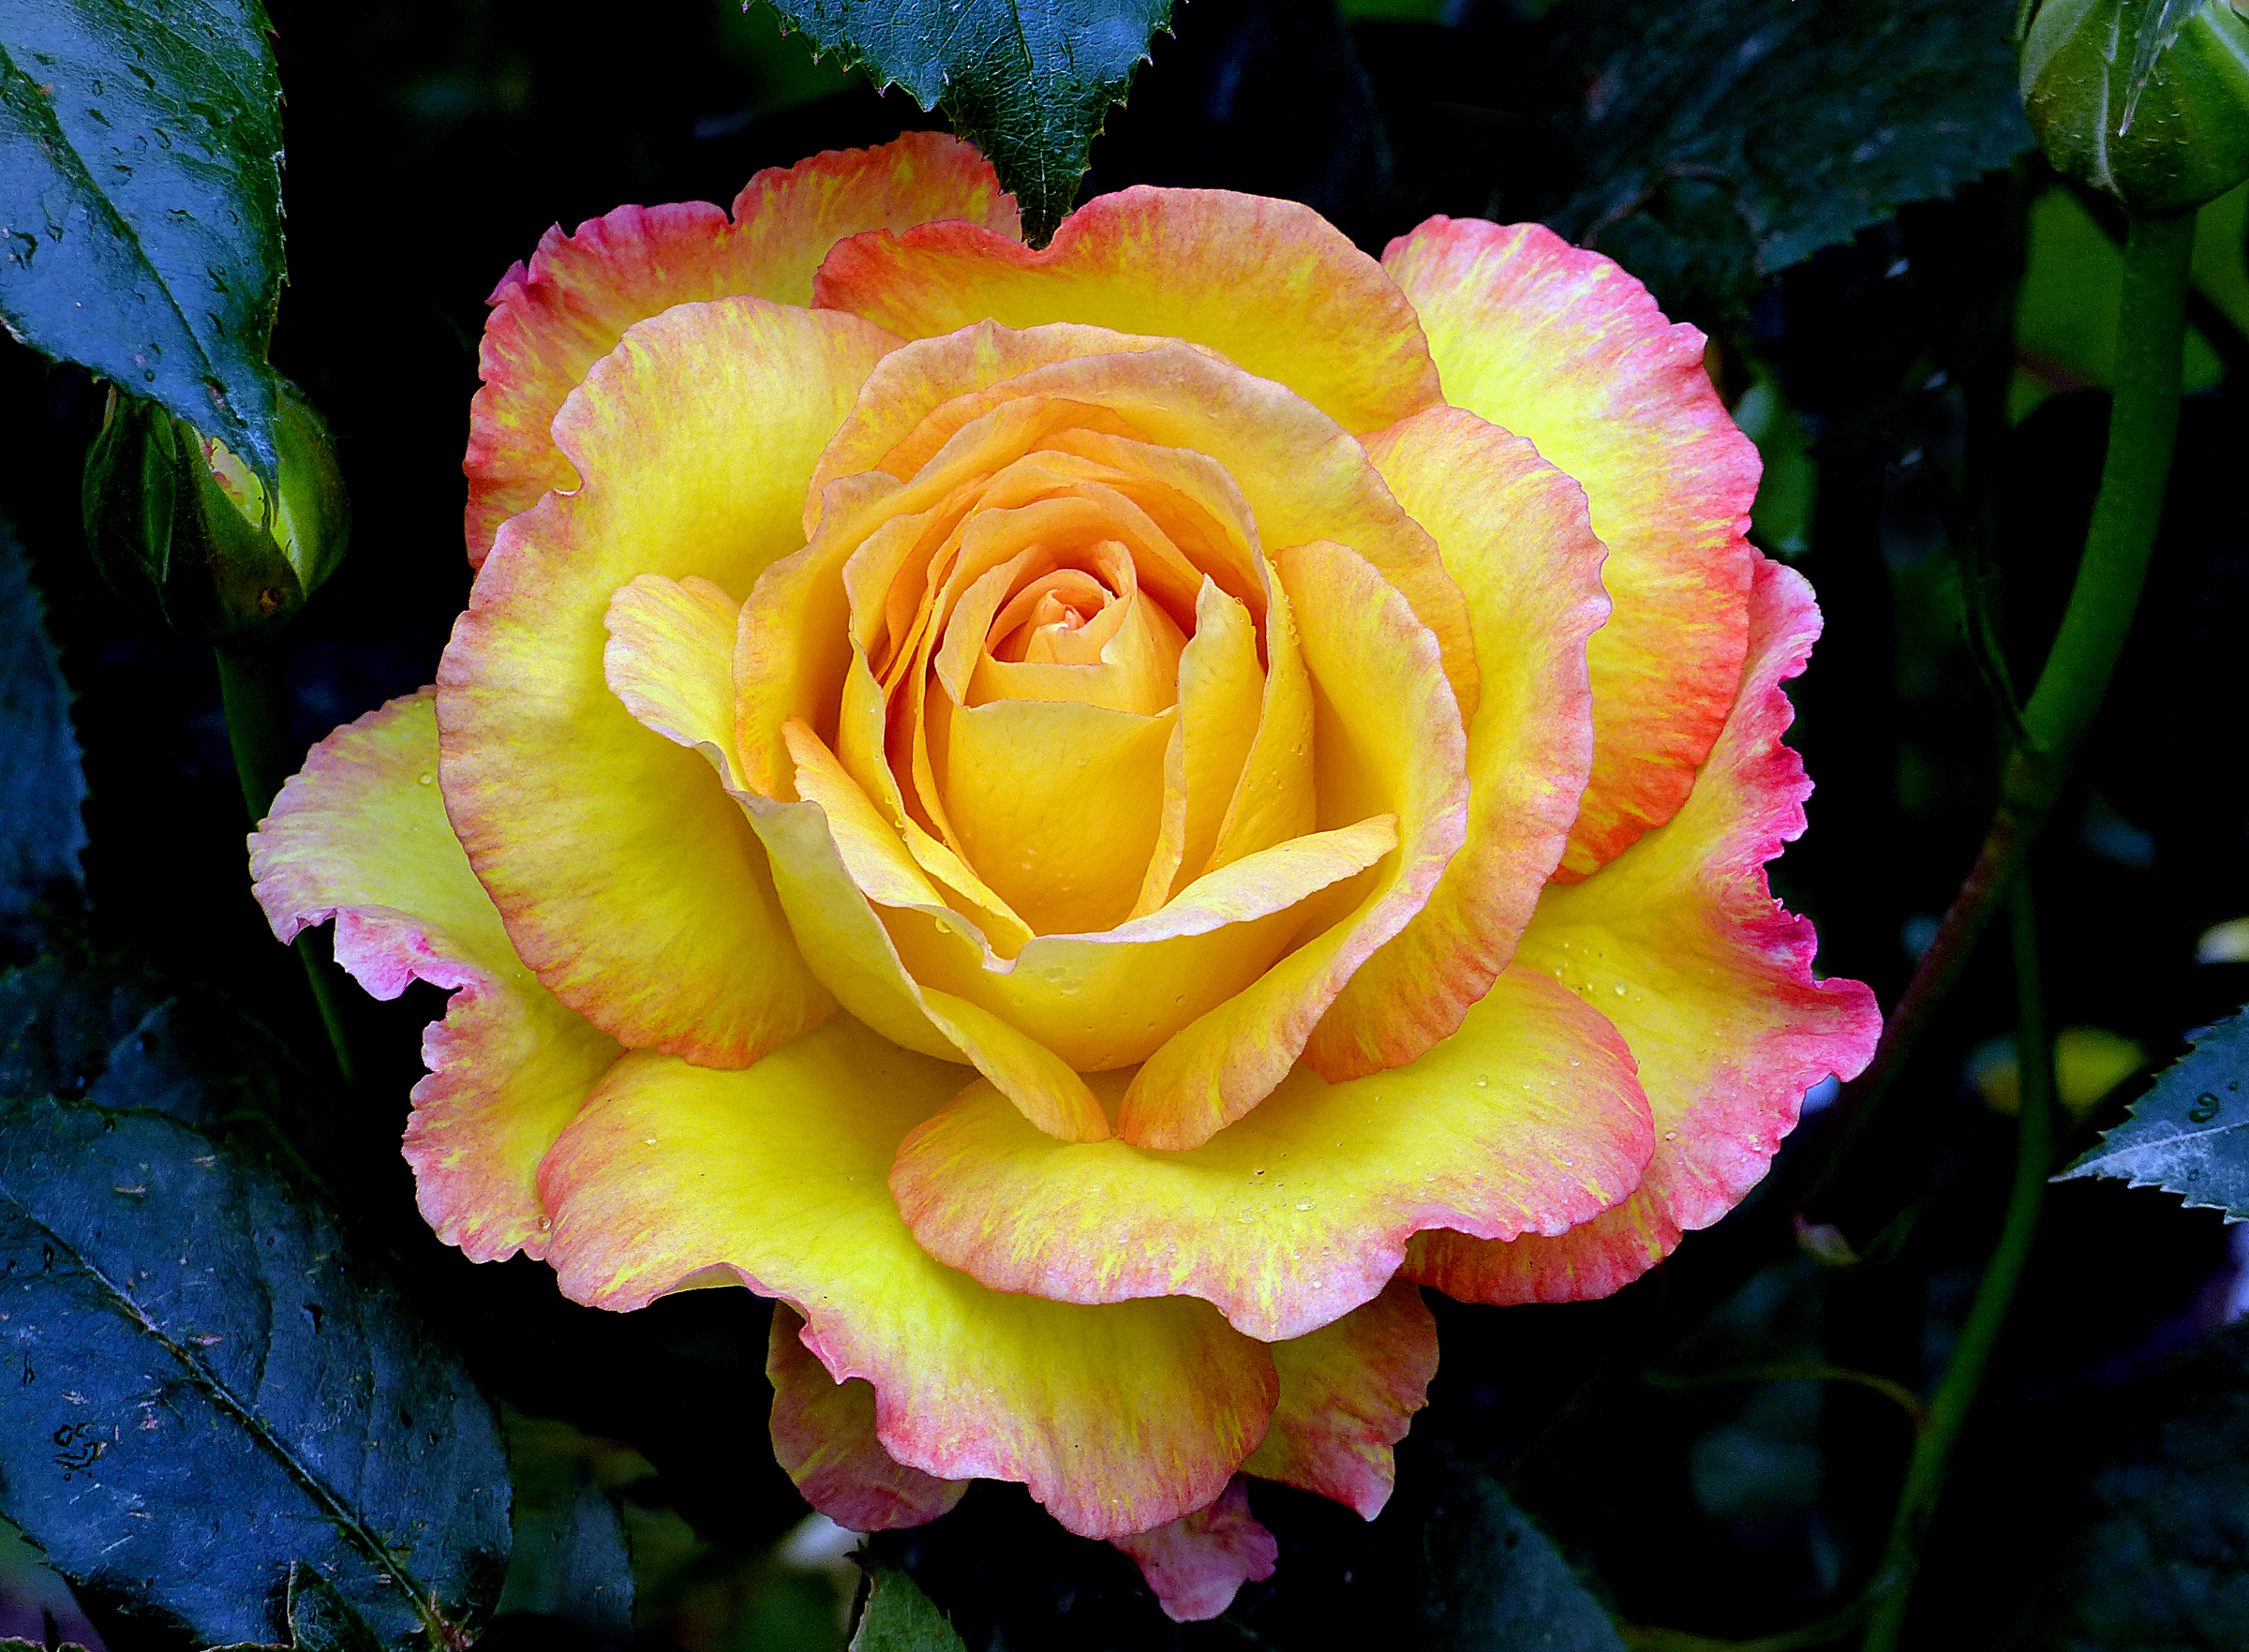
plant, flower, petal, rose, yellow, flora, roses, publicdomain, bridgecamera, panasonicdmcfz200, canon500dmacrolens, yellowrose, solitaire, floribunda, macro photography, flowering plant, garden roses, rose family, land plant, rose order, austrian briar